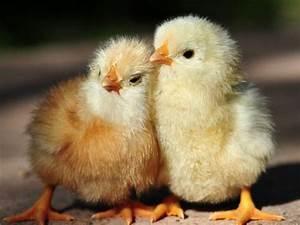
chicken